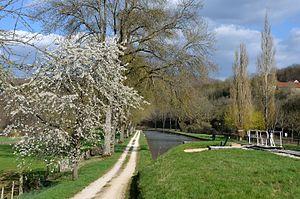
Ecluse amont de Pont d'Ouche sur le canal de Bourgogne, Côte d'Or, Bourgogne, France
Pont-d'Ouche est un petit village de la Côte-d'Or en Bourgogne-Franche-Comté. Il fait partie de la commune de Thorey-sur-Ouche et se trouve 2 km plus au sud de celle-ci. Une partie du territoire du hameau est rattachée à la commune d'Aubaine.